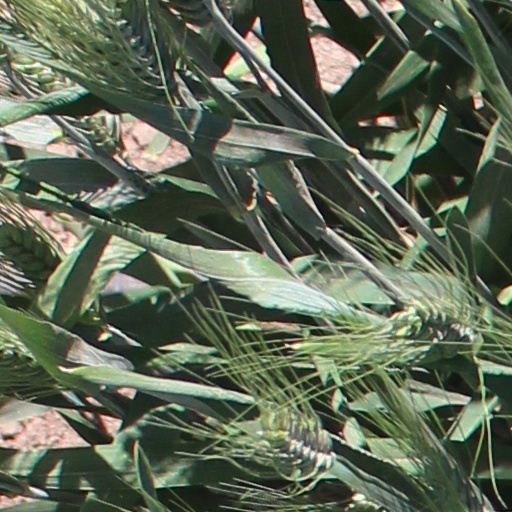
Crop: wheat